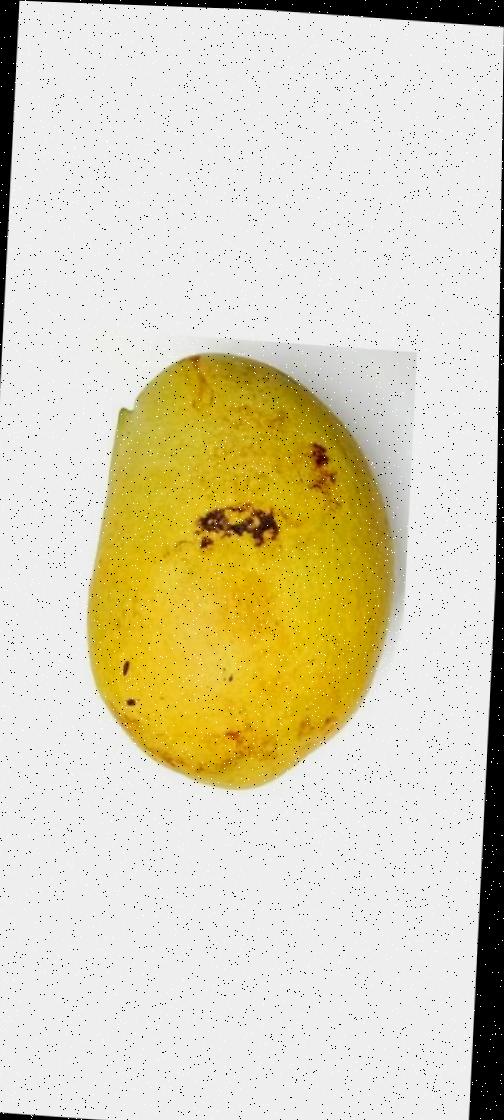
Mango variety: Bari-11